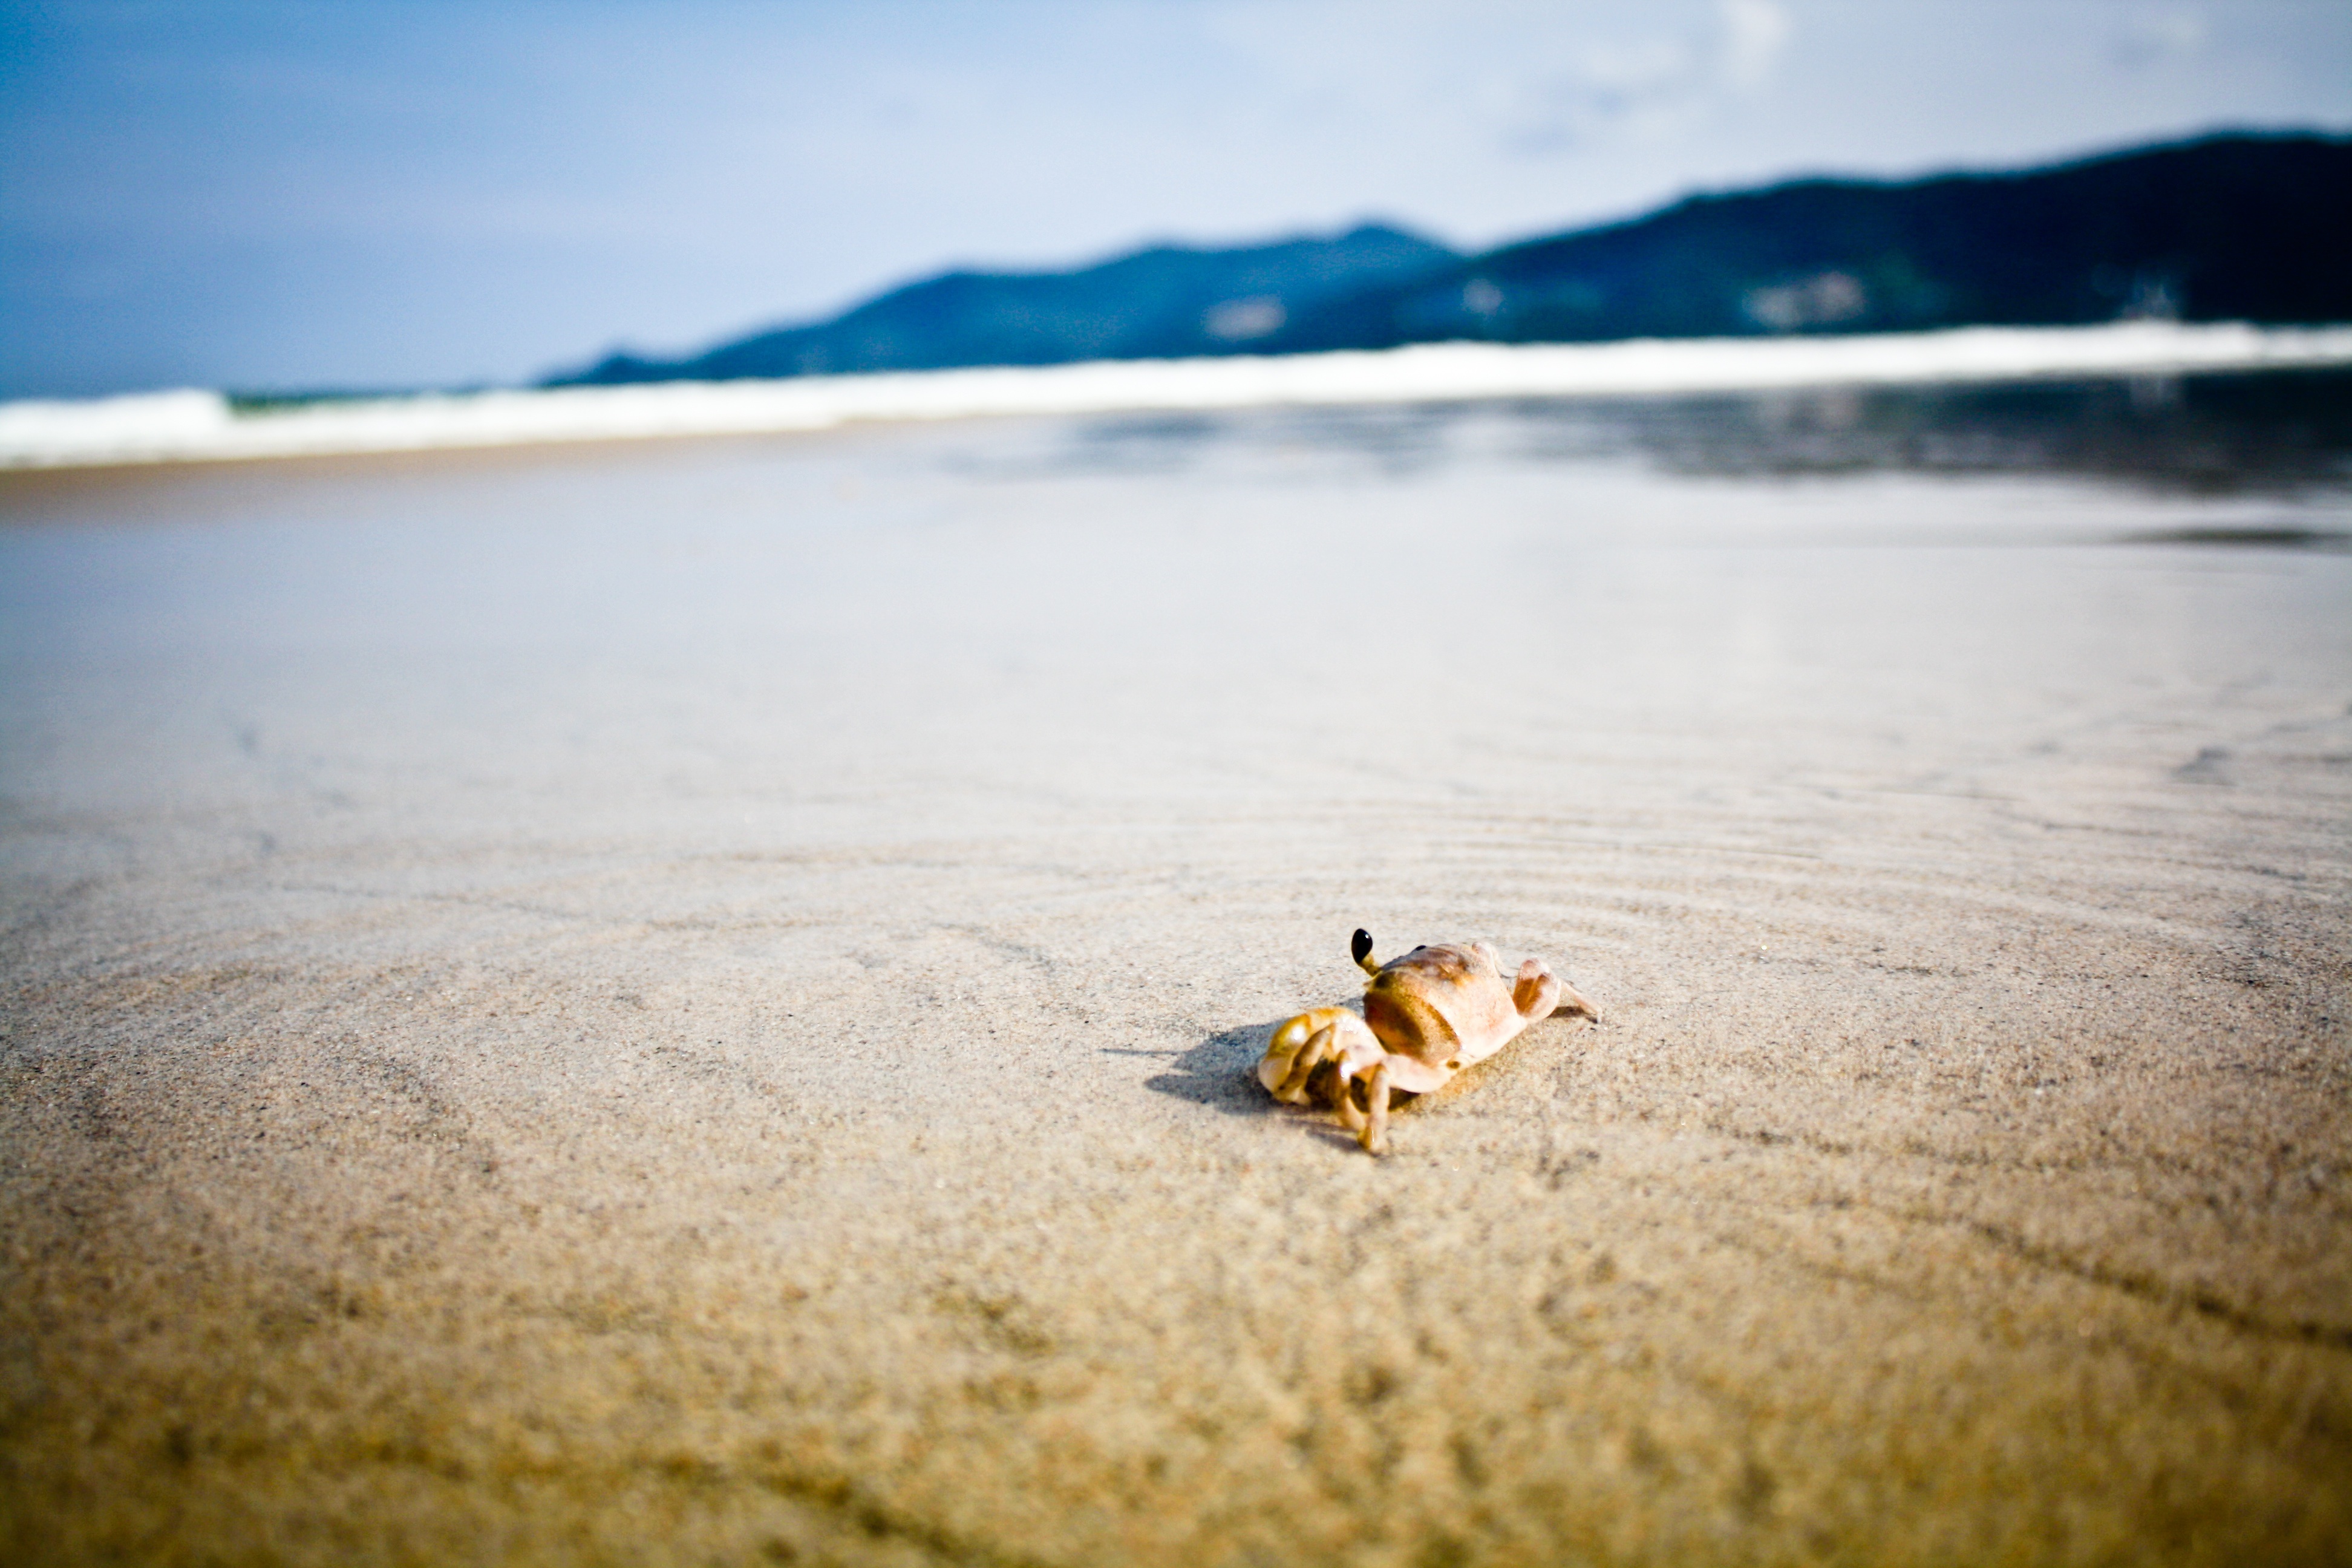
beach, sea, coast, water, nature, sand, rock, ocean, horizon, cloud, sunset, sunlight, morning, leaf, shore, wave, animal, wildlife, reflection, seashore, material, crab, body of water, crustacean, marine